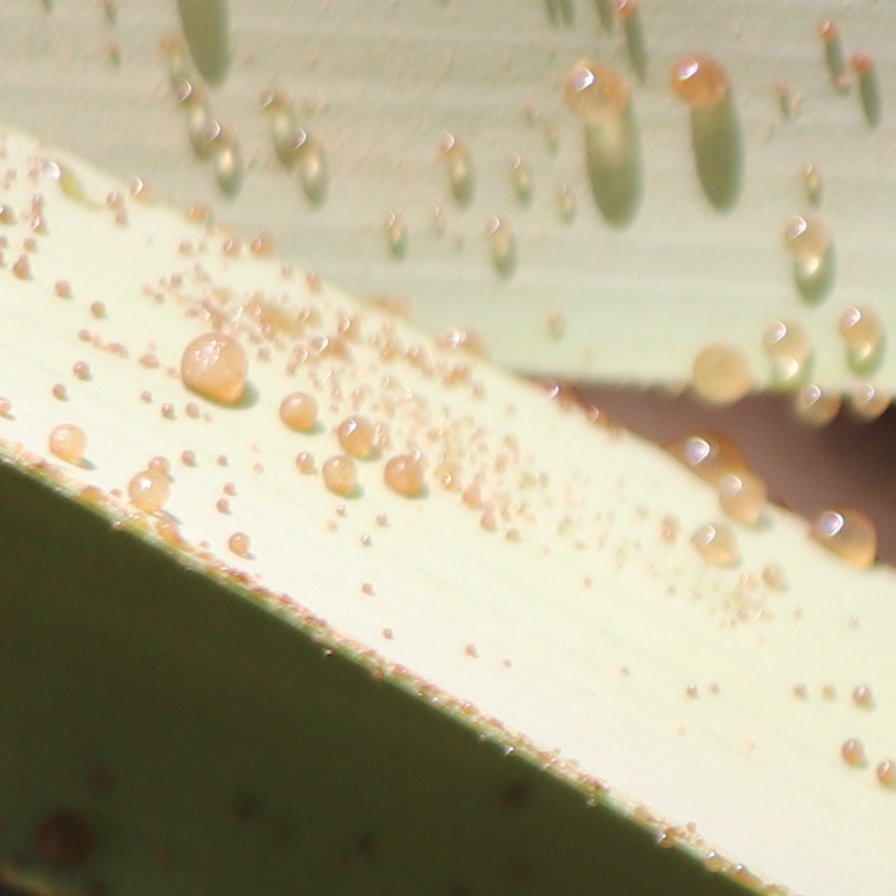
Label: Honey